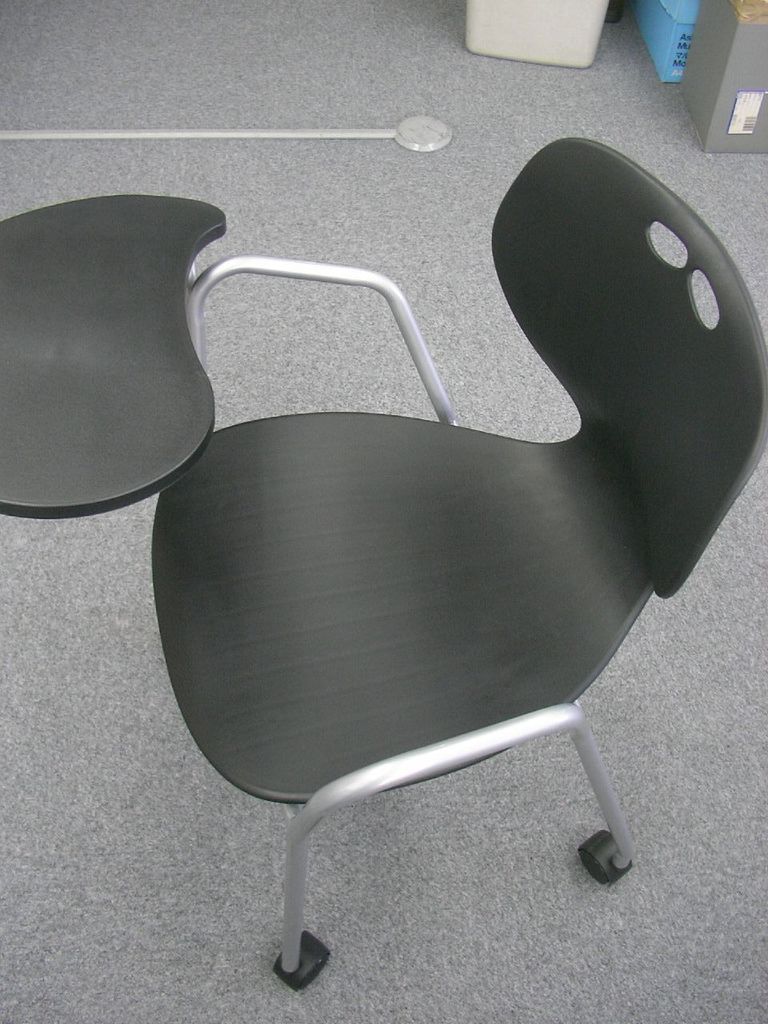
Label: others